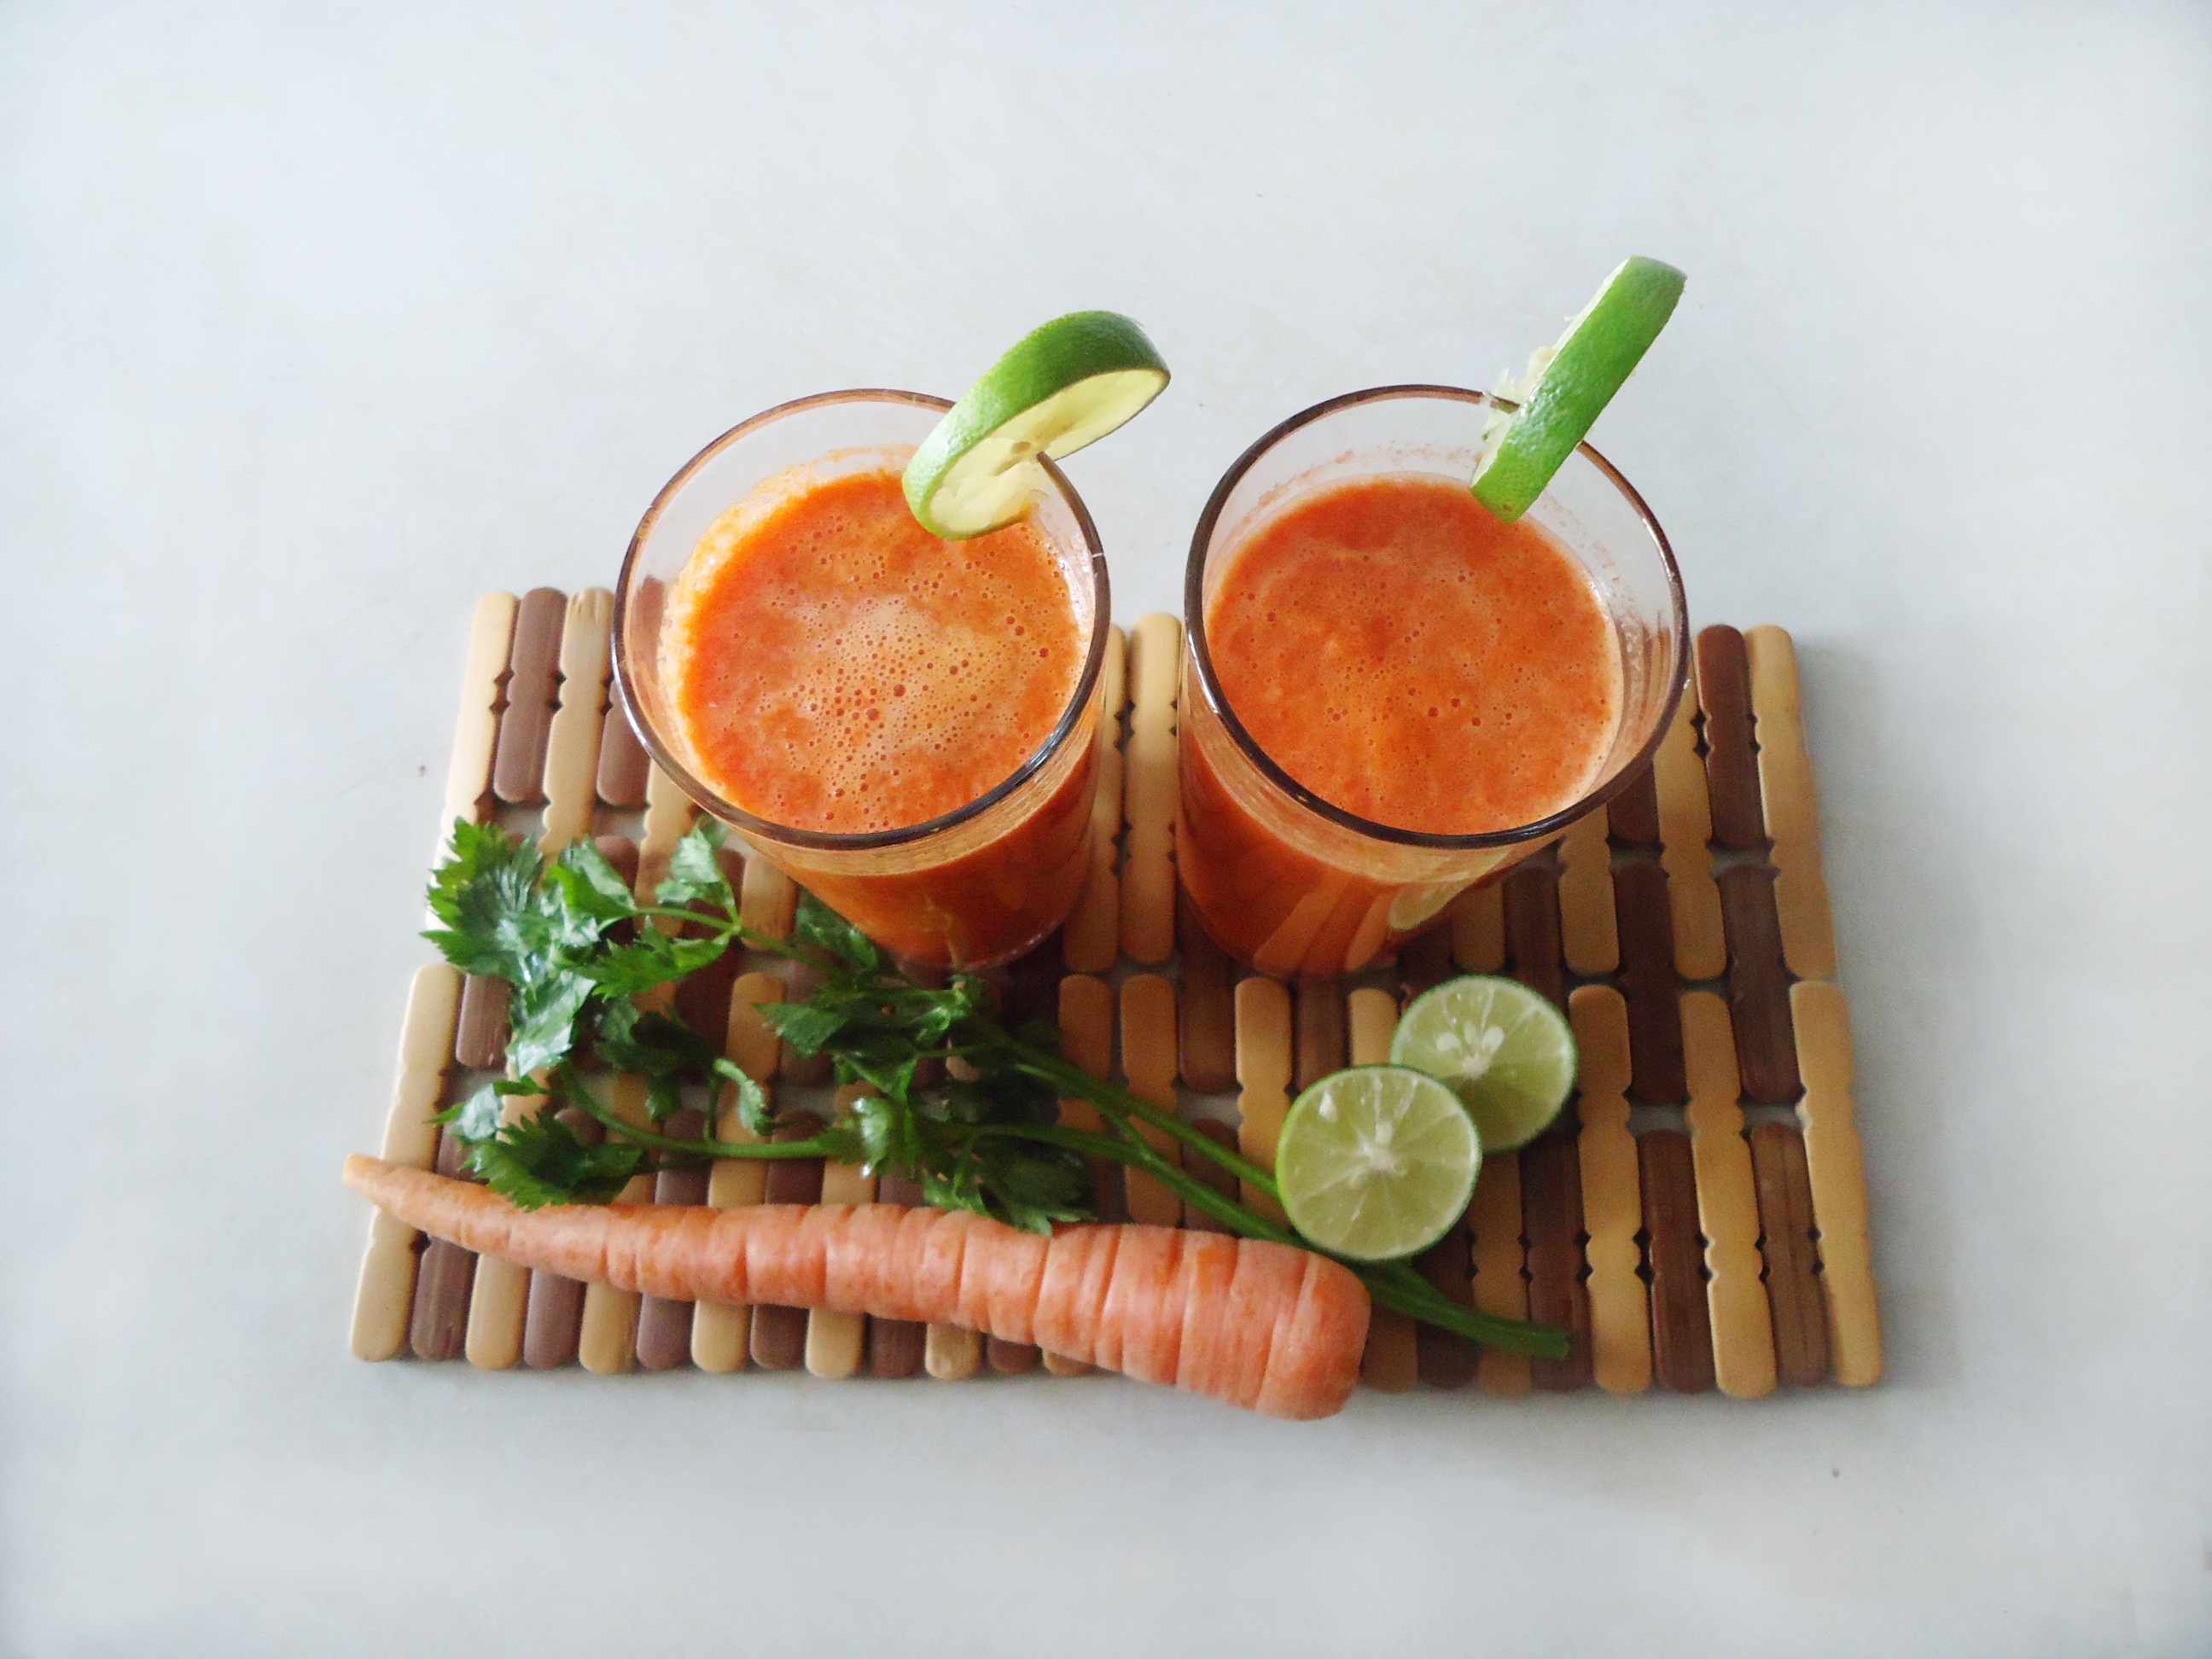
dish, meal, food, produce, vegetable, drink, healthy, carrot, smoothie, juice, diet, fruit juice